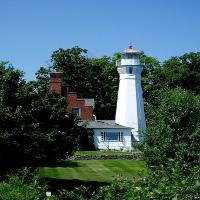
Weather: sun or clear